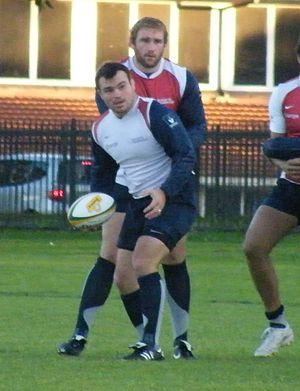
La liste des joueurs sélectionnés en équipe de France de rugby à XV comprend 1 121 joueurs au 8 mars 2020, le dernier étant Jean-Baptiste Gros retenu pour la première fois en équipe nationale le 22 février 2020 contre le pays de Galles. Le premier Français sélectionné est Henri Amand le 1ᵉʳ janvier 1906 contre la Nouvelle-Zélande. L'ordre établi prend en compte la date de la première sélection, puis la qualité de titulaire ou remplaçant et enfin l'ordre alphabétique. Les numéros ne correspondent pas nécessairement à ceux donnés par la Fédération française car certains joueurs ont reçu une carte d'international sans jamais avoir disputé un seul match et que le classement établi par la Fédération ne suit pas la règle utilisée ici.